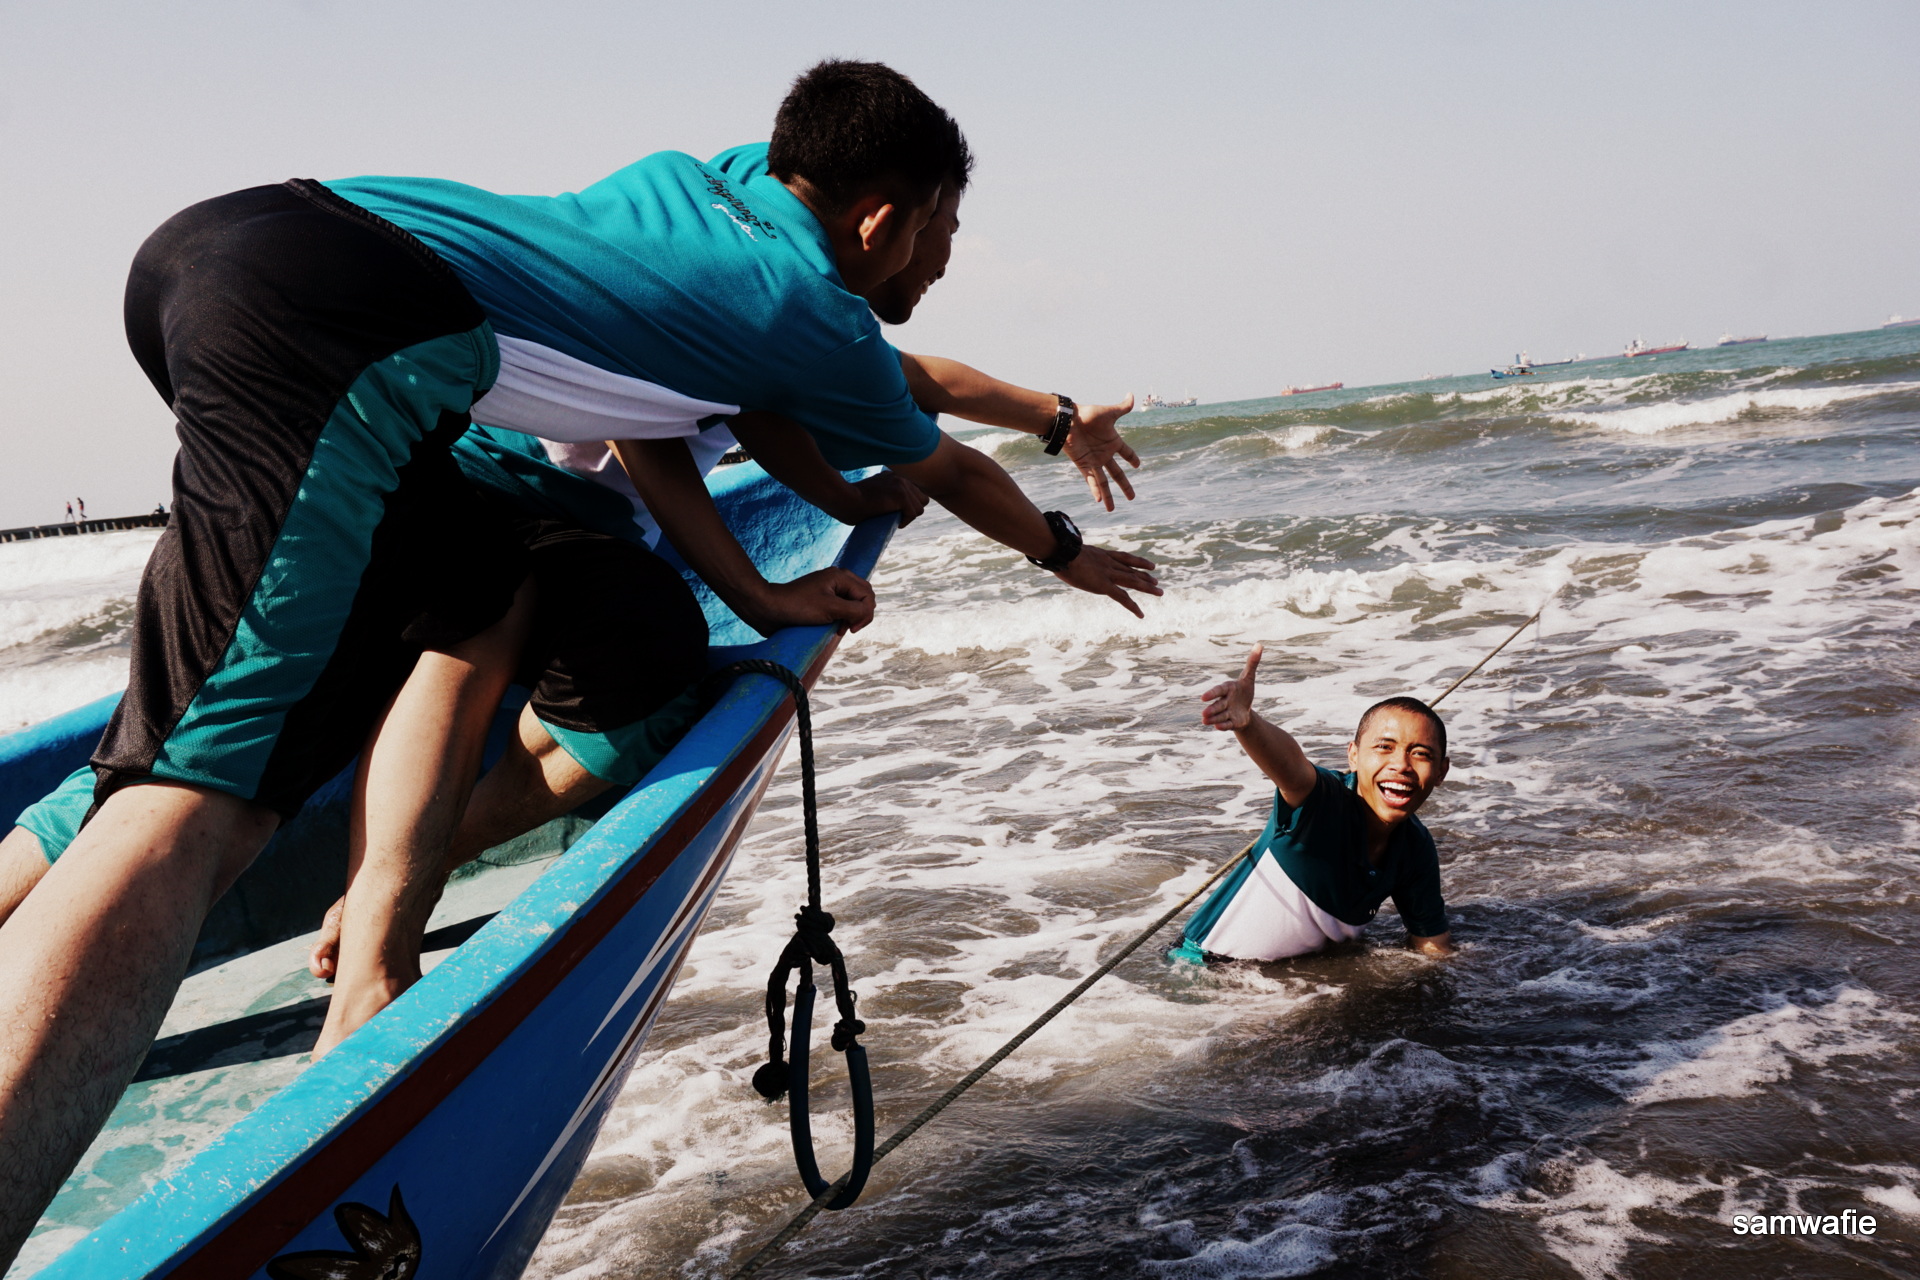
sea, water, water transportation, fun, vacation, leisure, male, wave, boats and boating equipment and supplies, surface water sports, boating, beach, tourism, recreation, ocean, travel, watercraft rowing, girl, water sport